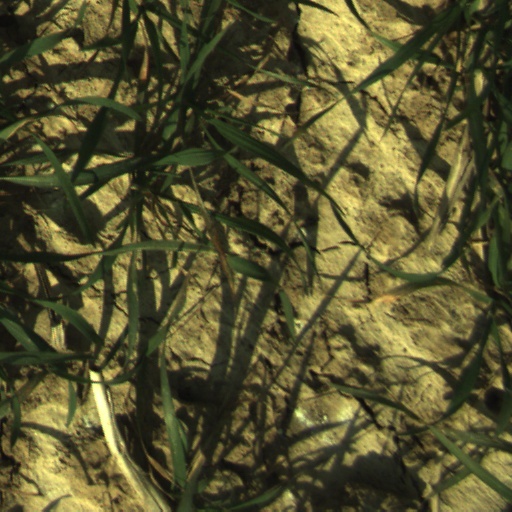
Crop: wheat